Answer in natural language. Which point is closer to the camera taking this photo, point A  or point B? Choose between the following options: A or B
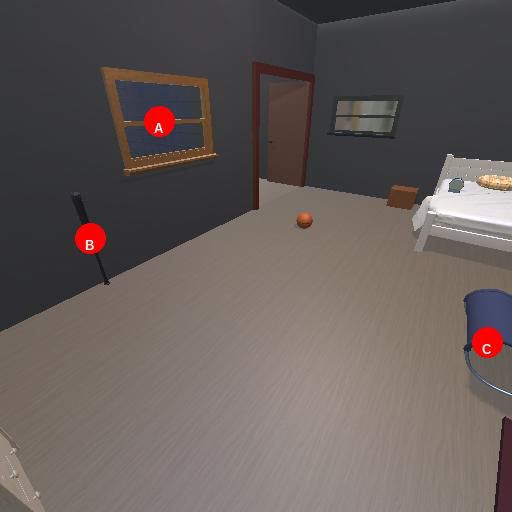
<answer>B</answer>